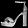
Label: Sandal